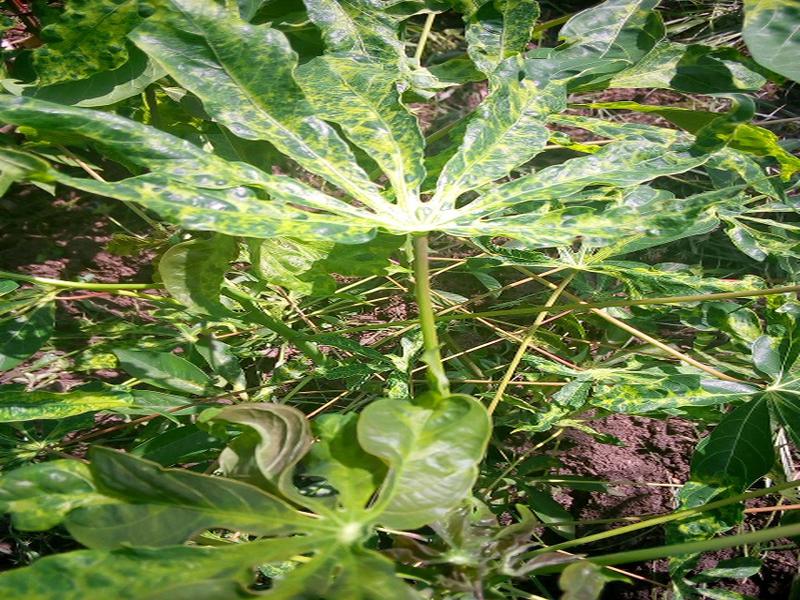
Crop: cassava
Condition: mosaic_disease